Question: Please indicate a possible affordance area of the book that can be used for holding
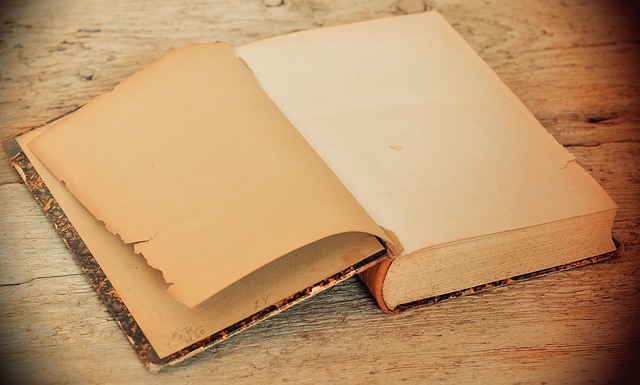
Answer: [10, 8.5, 613, 370.5]